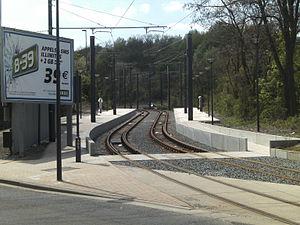
Sacré Madame metro station (Charleroi)
La ligne 3 du Métro léger de Charleroi est une ligne de métro léger qui relie la gare de Charleroi-Sud à Gosselies. Elle a été partiellement ouverte le 3 septembre 2012, en ne desservant que la boucle centrale. Son ouverture totale vers Gosselies a eu lieu le 22 juin 2013.